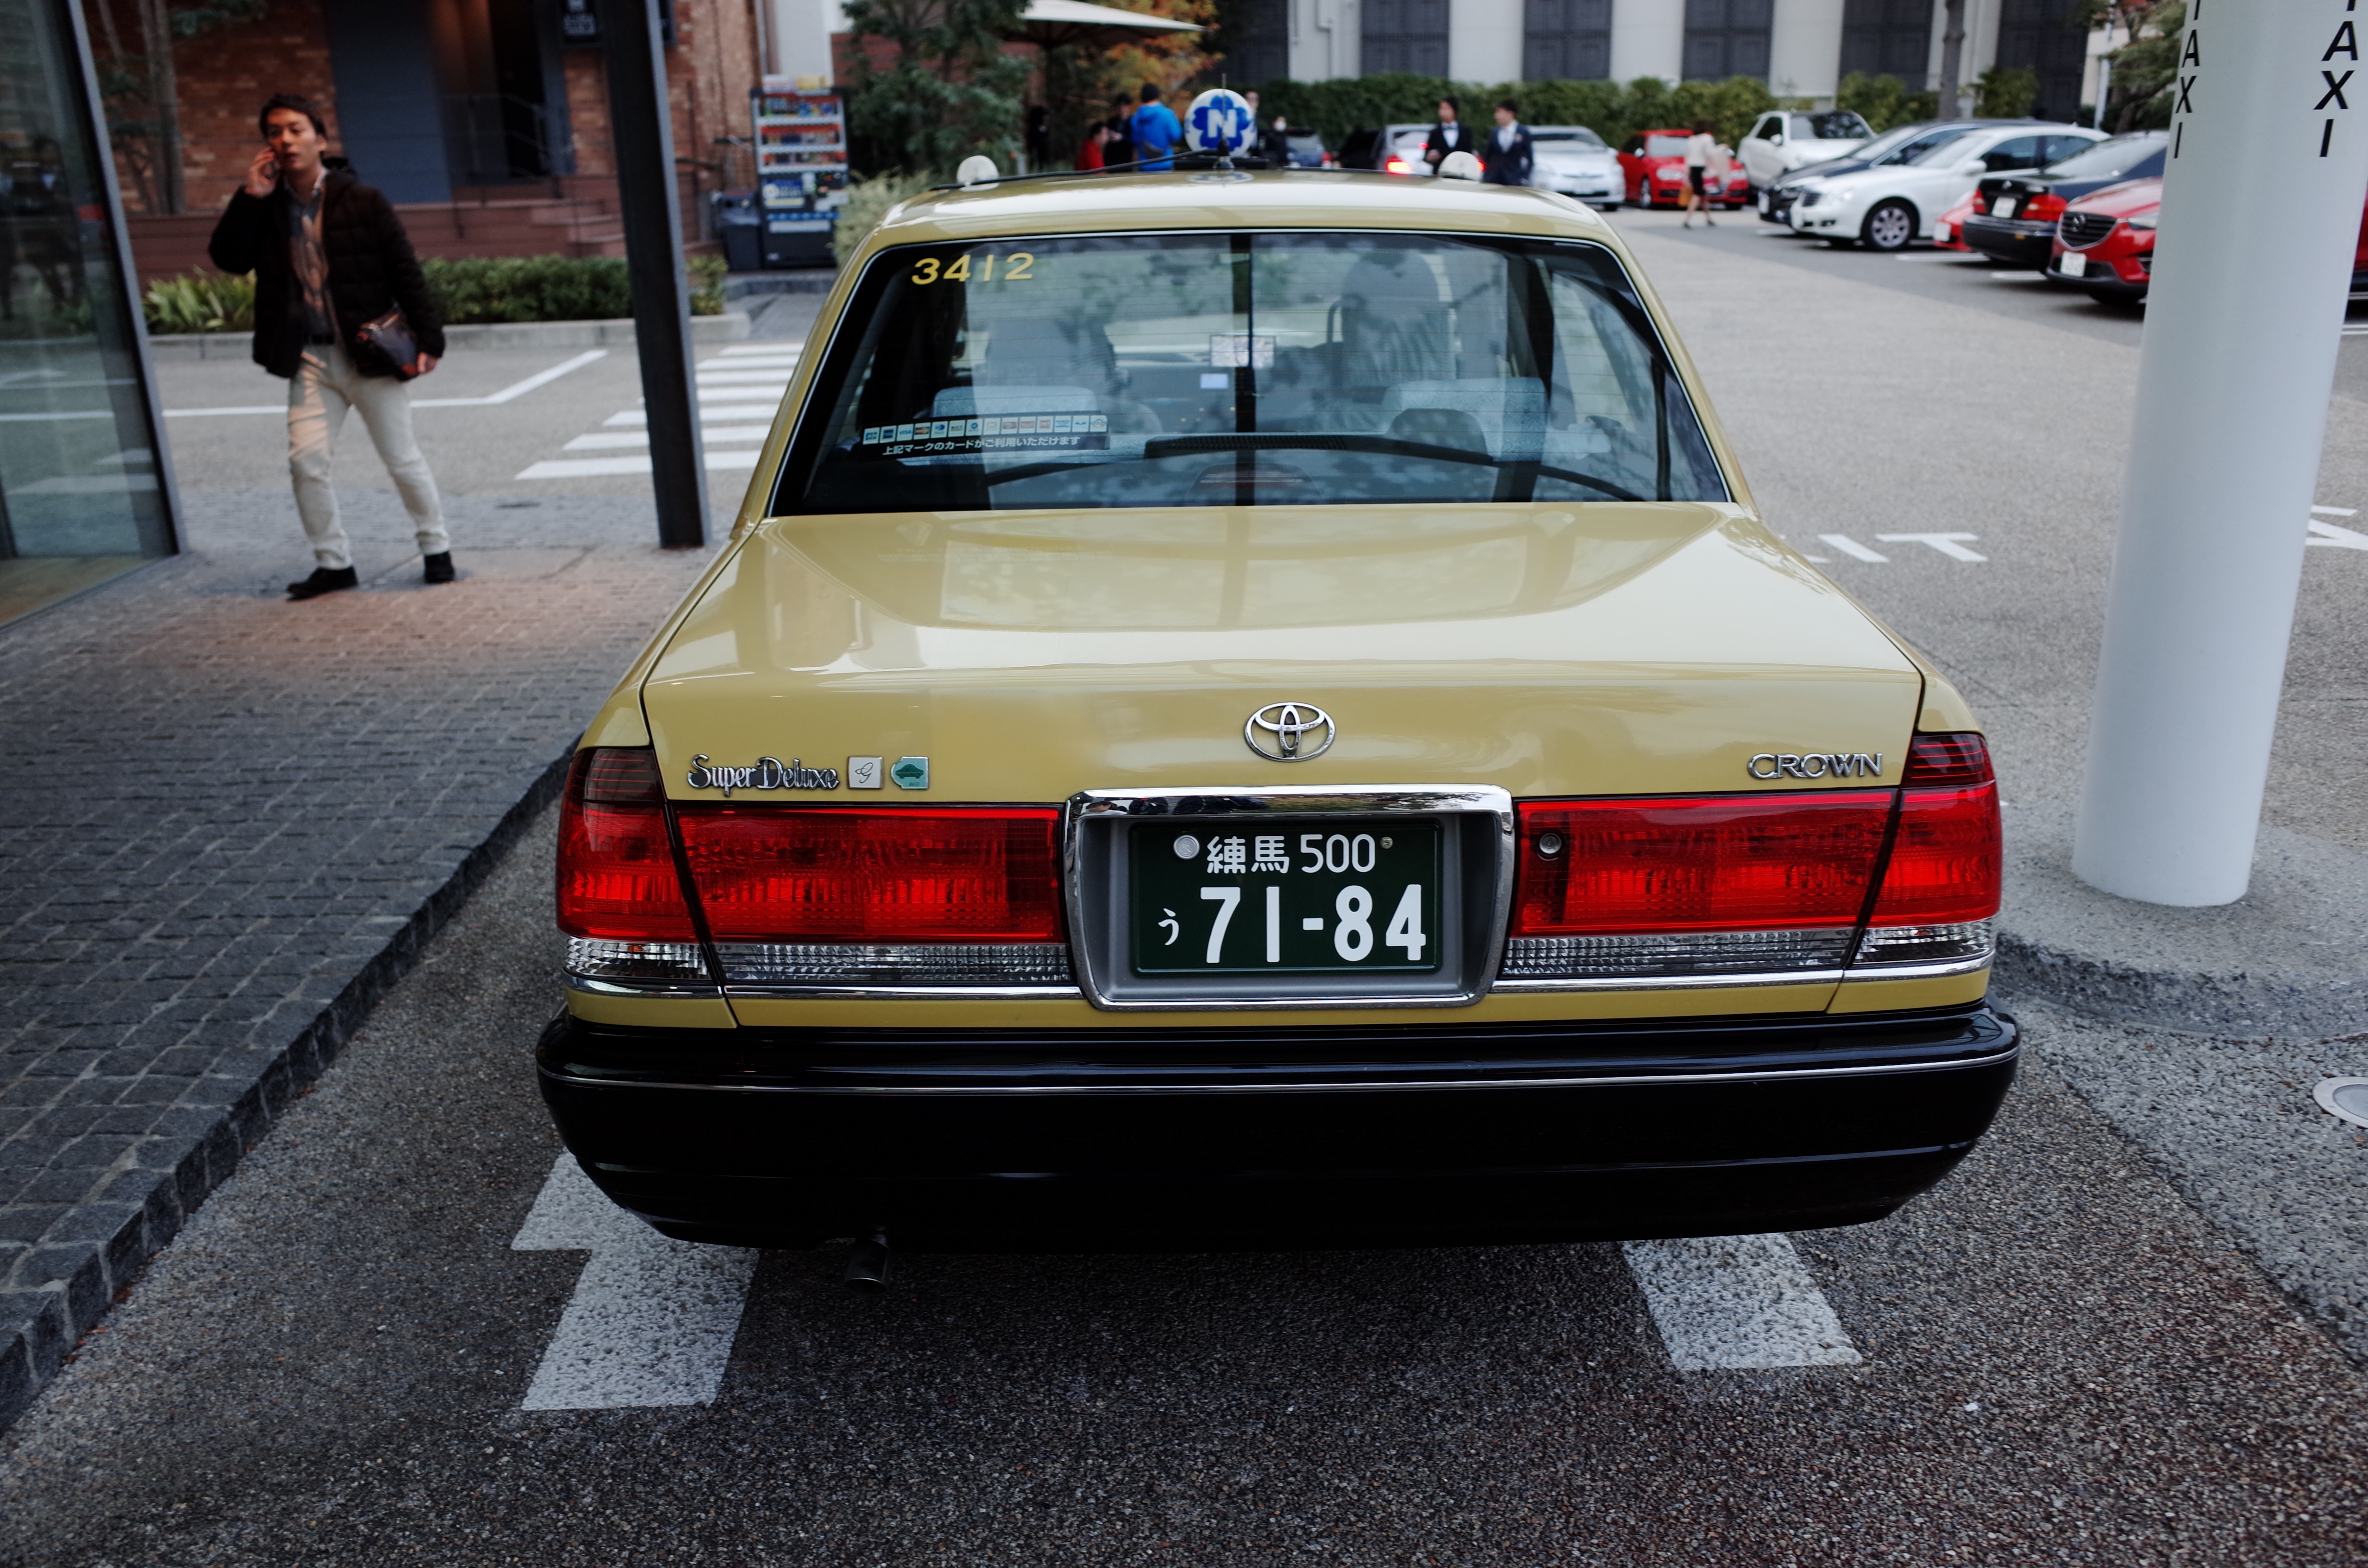
car, taxi, vehicle, tokyo, sedan, toyota, land vehicle, automobile make, automotive exterior, luxury vehicle, vehicle registration plate, executive car, mercedes benz w126